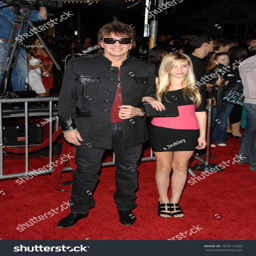
hard rock artist and person .